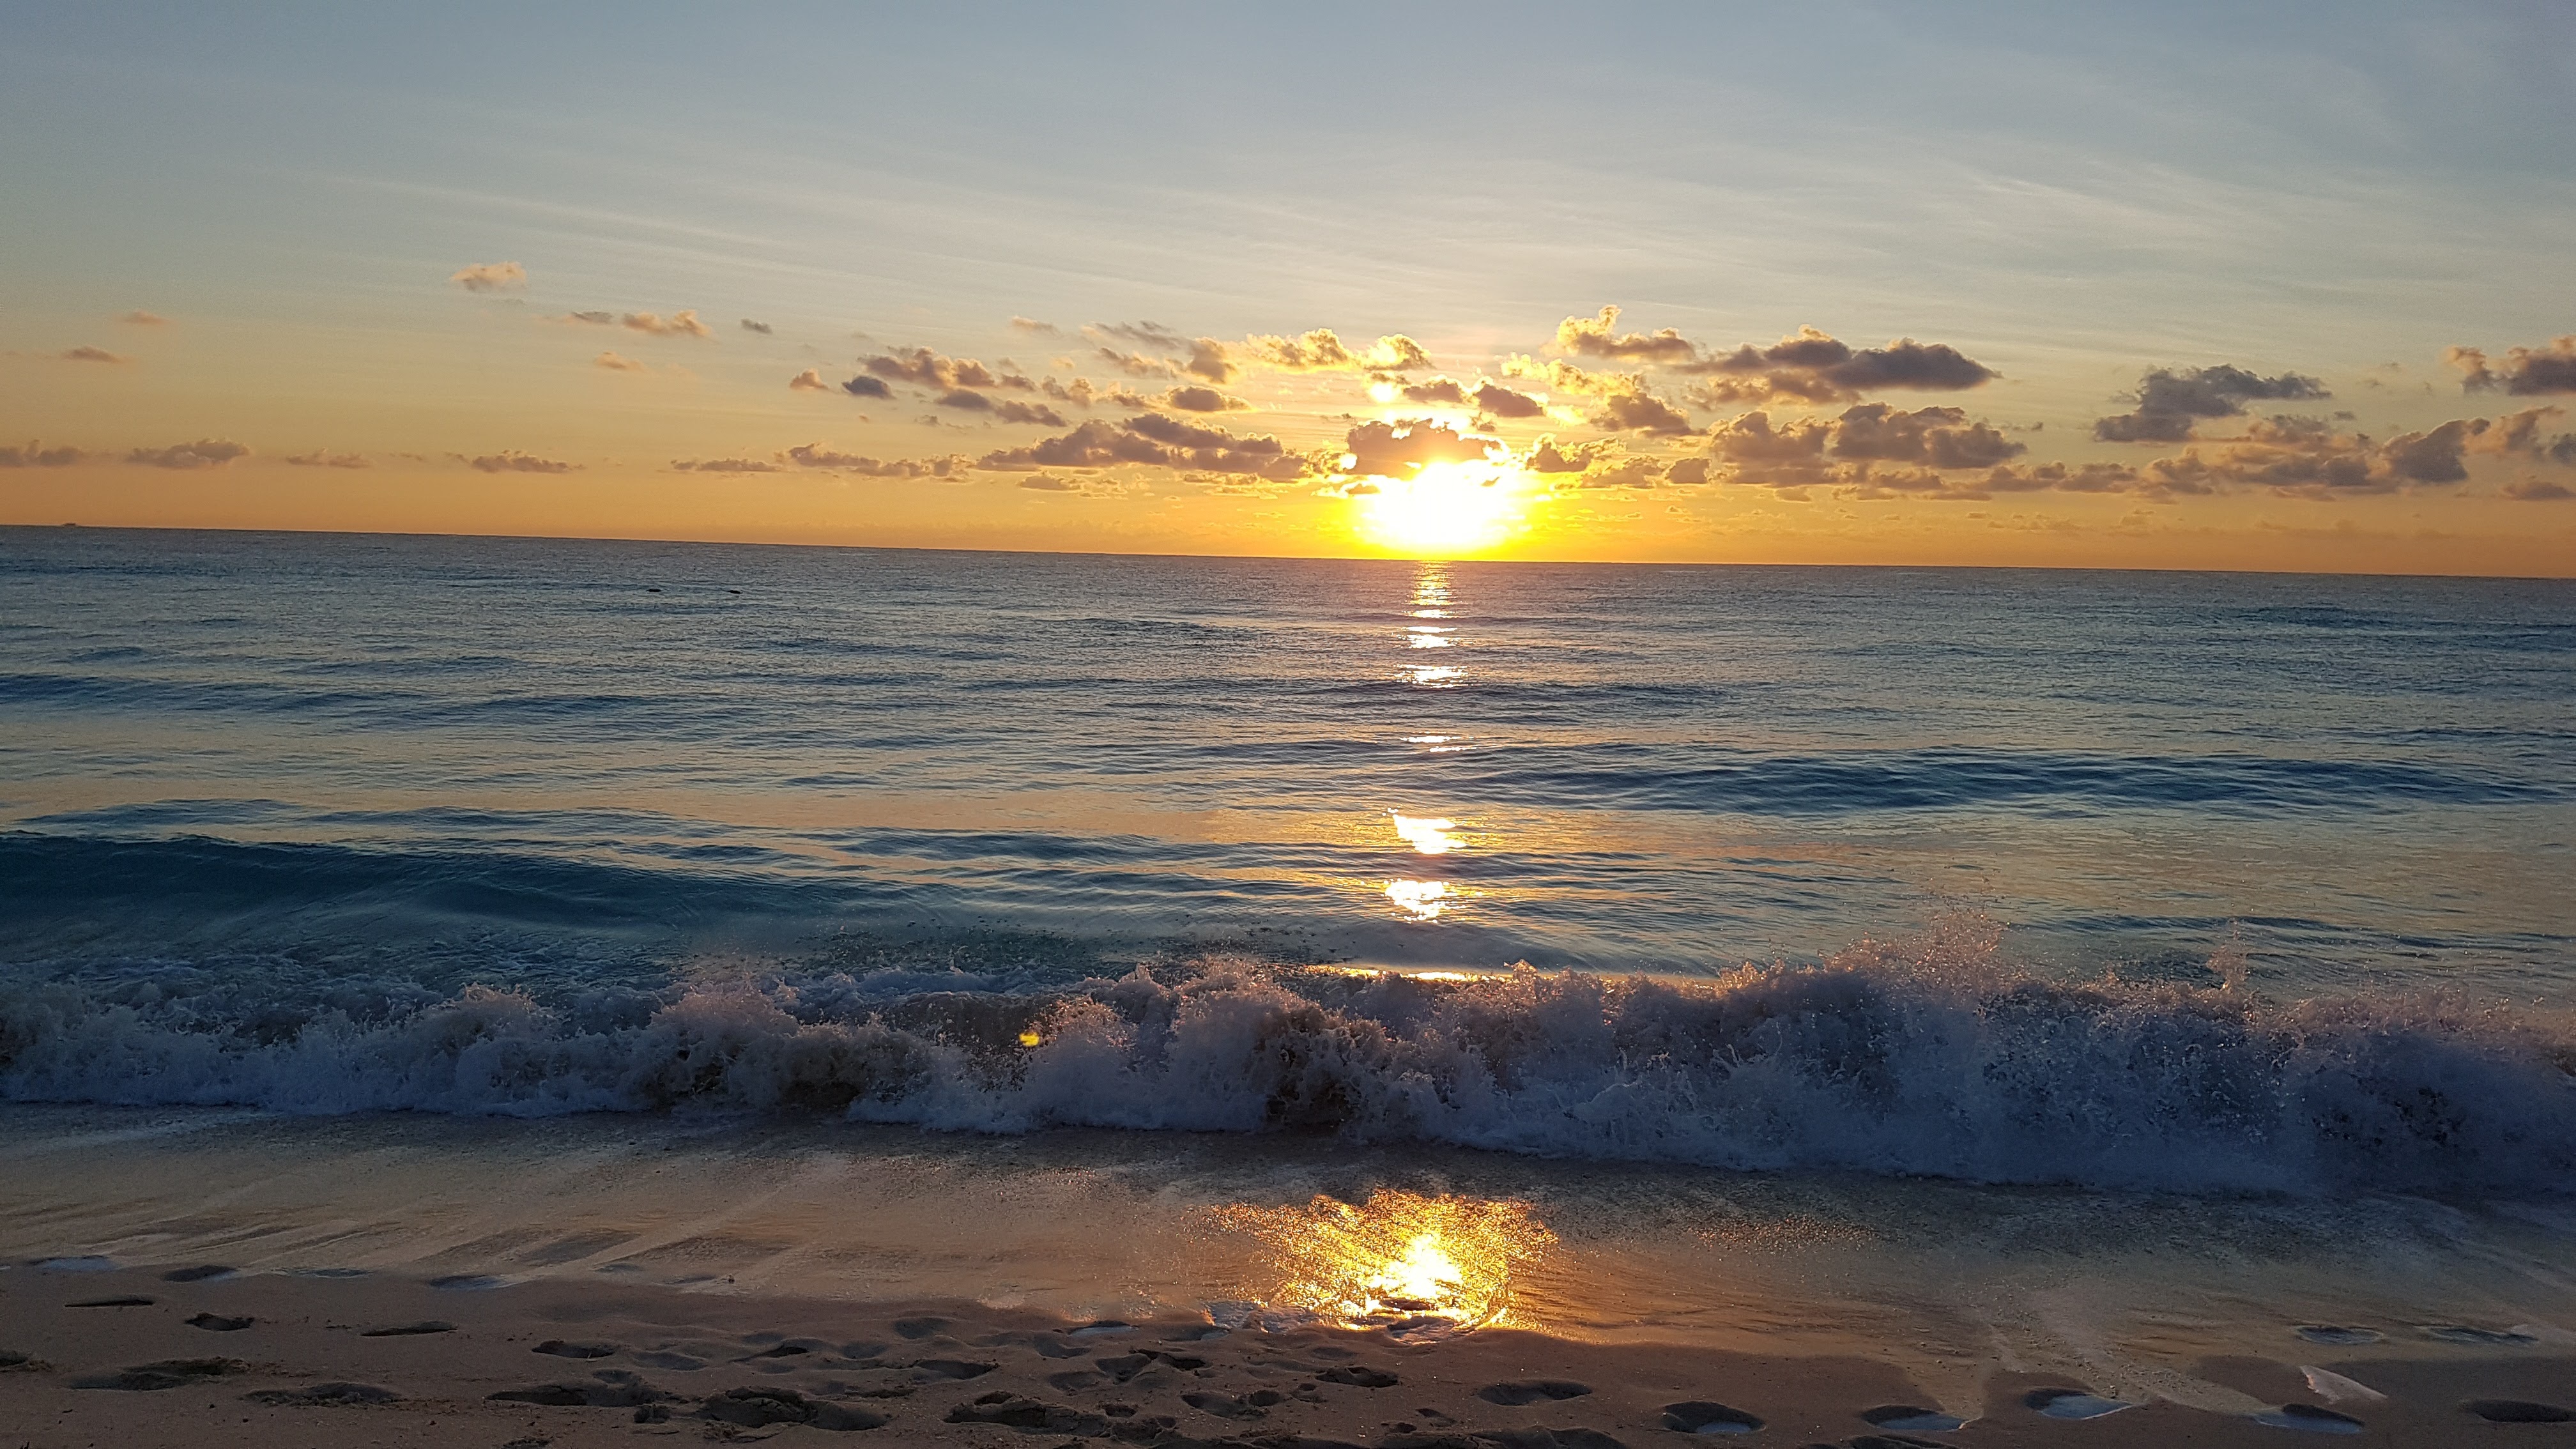
beach, sea, coast, sand, ocean, horizon, sun, sunrise, sunset, sunlight, morning, shore, wave, dawn, dusk, evening, body of water, afterglow, wind wave